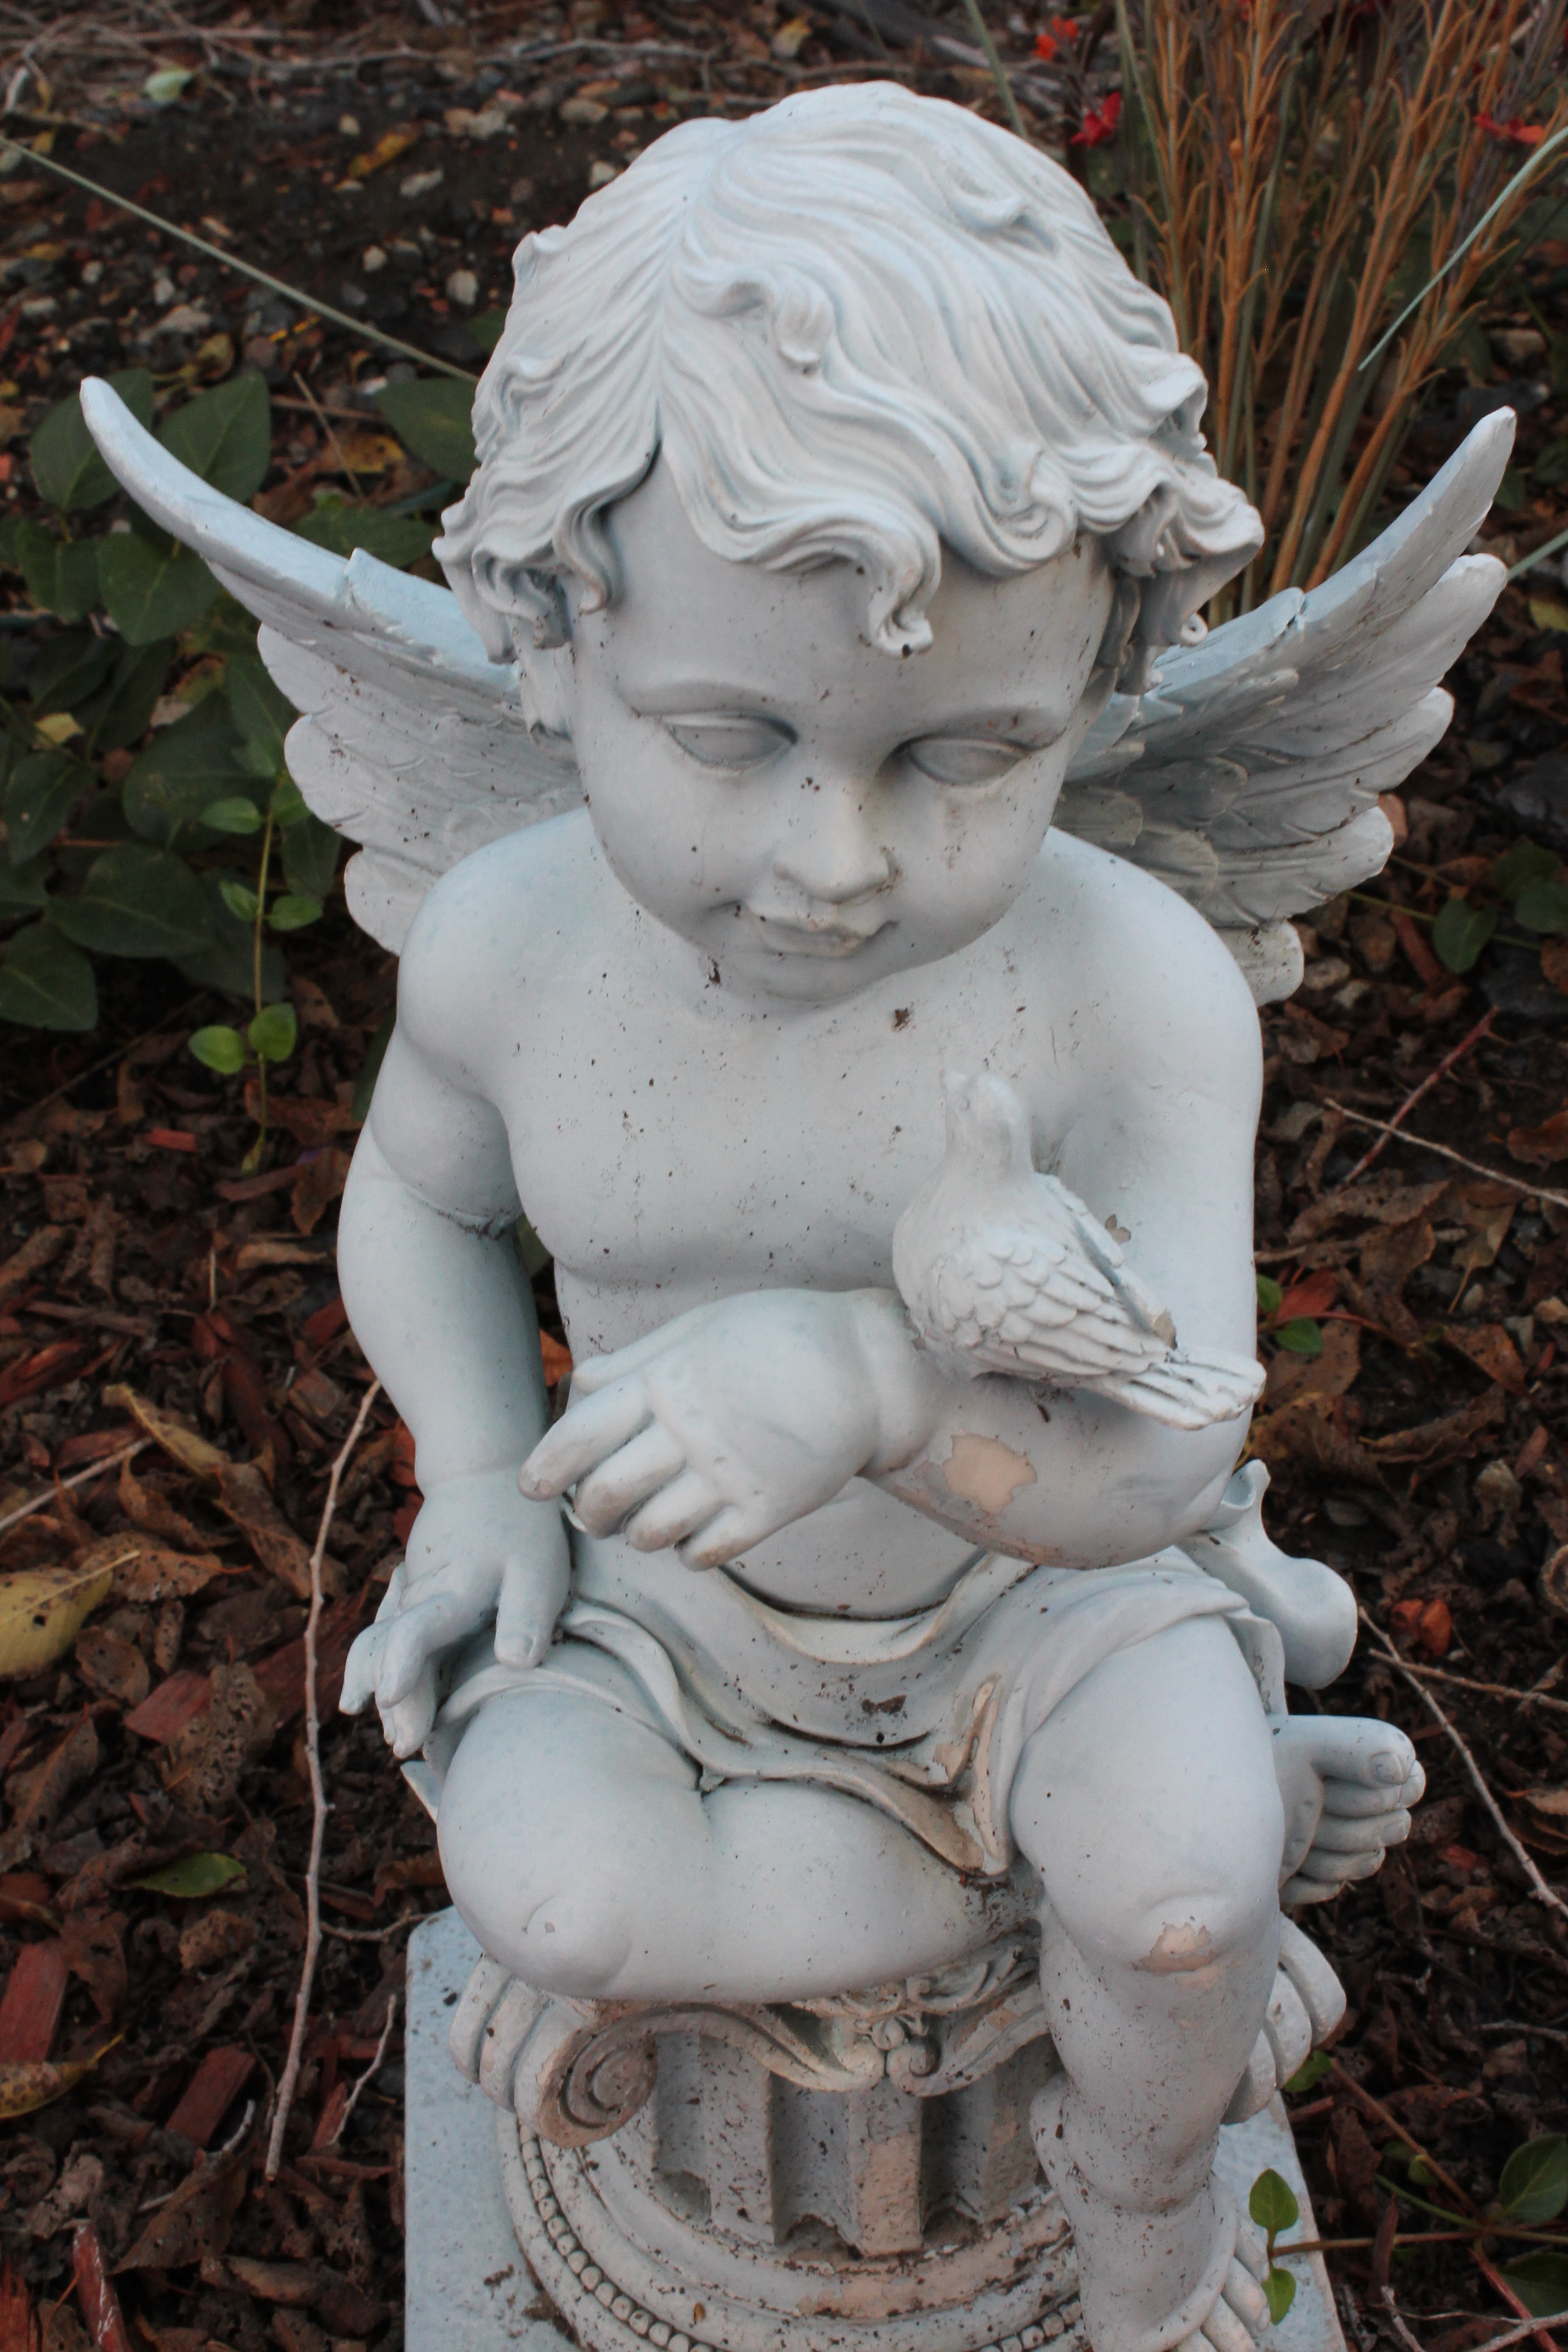
nature, bird, wing, cute, stone, monument, statue, decoration, heaven, small, backyard, religion, child, care, cemetery, garden, christian, decor, outdoors, sculpture, catholic, angel, art, innocence, carving, cherub, creation, harmony, mythology, spirituality, stone carving, angel wings, fictional character, landscape design, environmentalism, animal communication, earth angel